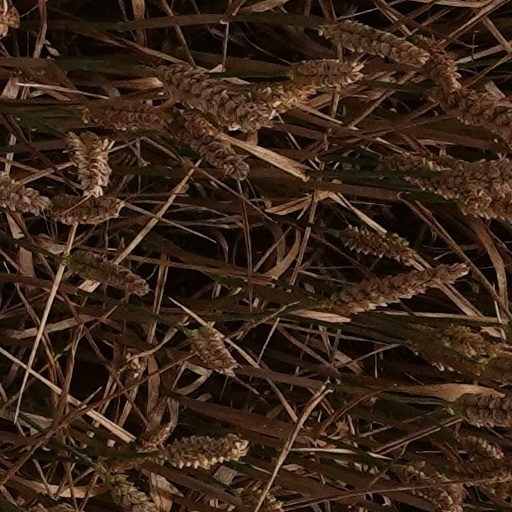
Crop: wheat